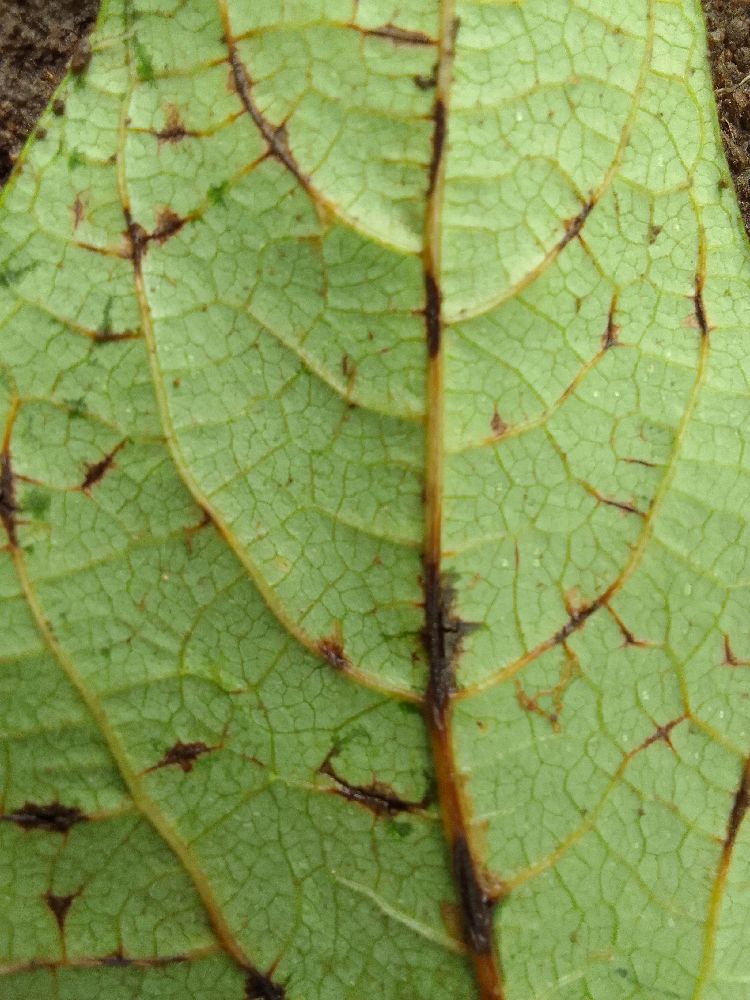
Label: anthracnose